Sher-e-Bangla Agricultural University

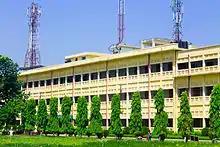
Sher-e-Bangla Agricultural University, Dhaka, Bangladesh

SAU was established as Bengal Agricultural Institute (BAI) on 11 December 1938 by Sher-e-Bangla A. K. Fazlul Huq, the chief minister of undivided Bengal. The Bengal Agricultural Institute was renamed East Pakistan Agricultural Institute (EPAI)in 1947. After the emergence of Bangladesh as an independent country in 1971, the name of the institute was spontaneously changed to Bangladesh Agricultural Institute (BAI).